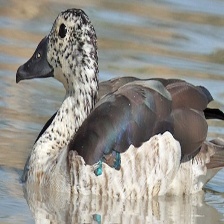
Species: KNOB BILLED DUCK
Scientific name: SARKIDIORNIS MELANOTOS
ImageNet parent category: drake